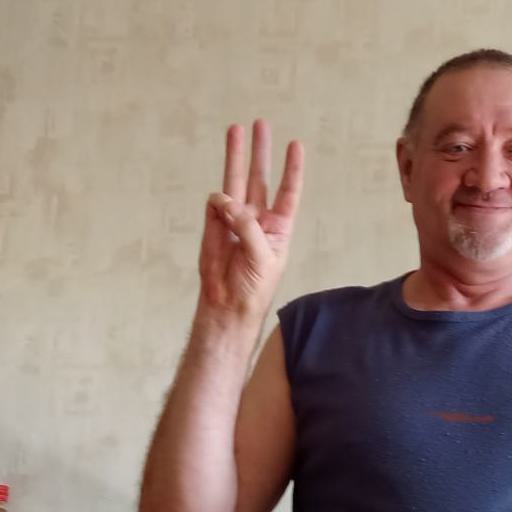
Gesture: three